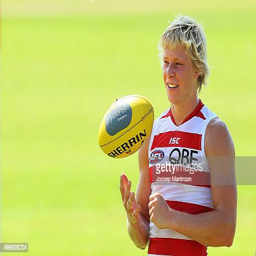
athlete looks on during a training session